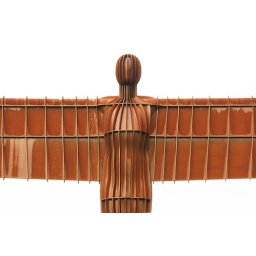
Spot metering the face resulted in the snowy heavy clouds being over exposed resulting in this high key image.Angel of the NorthGatesheadUK